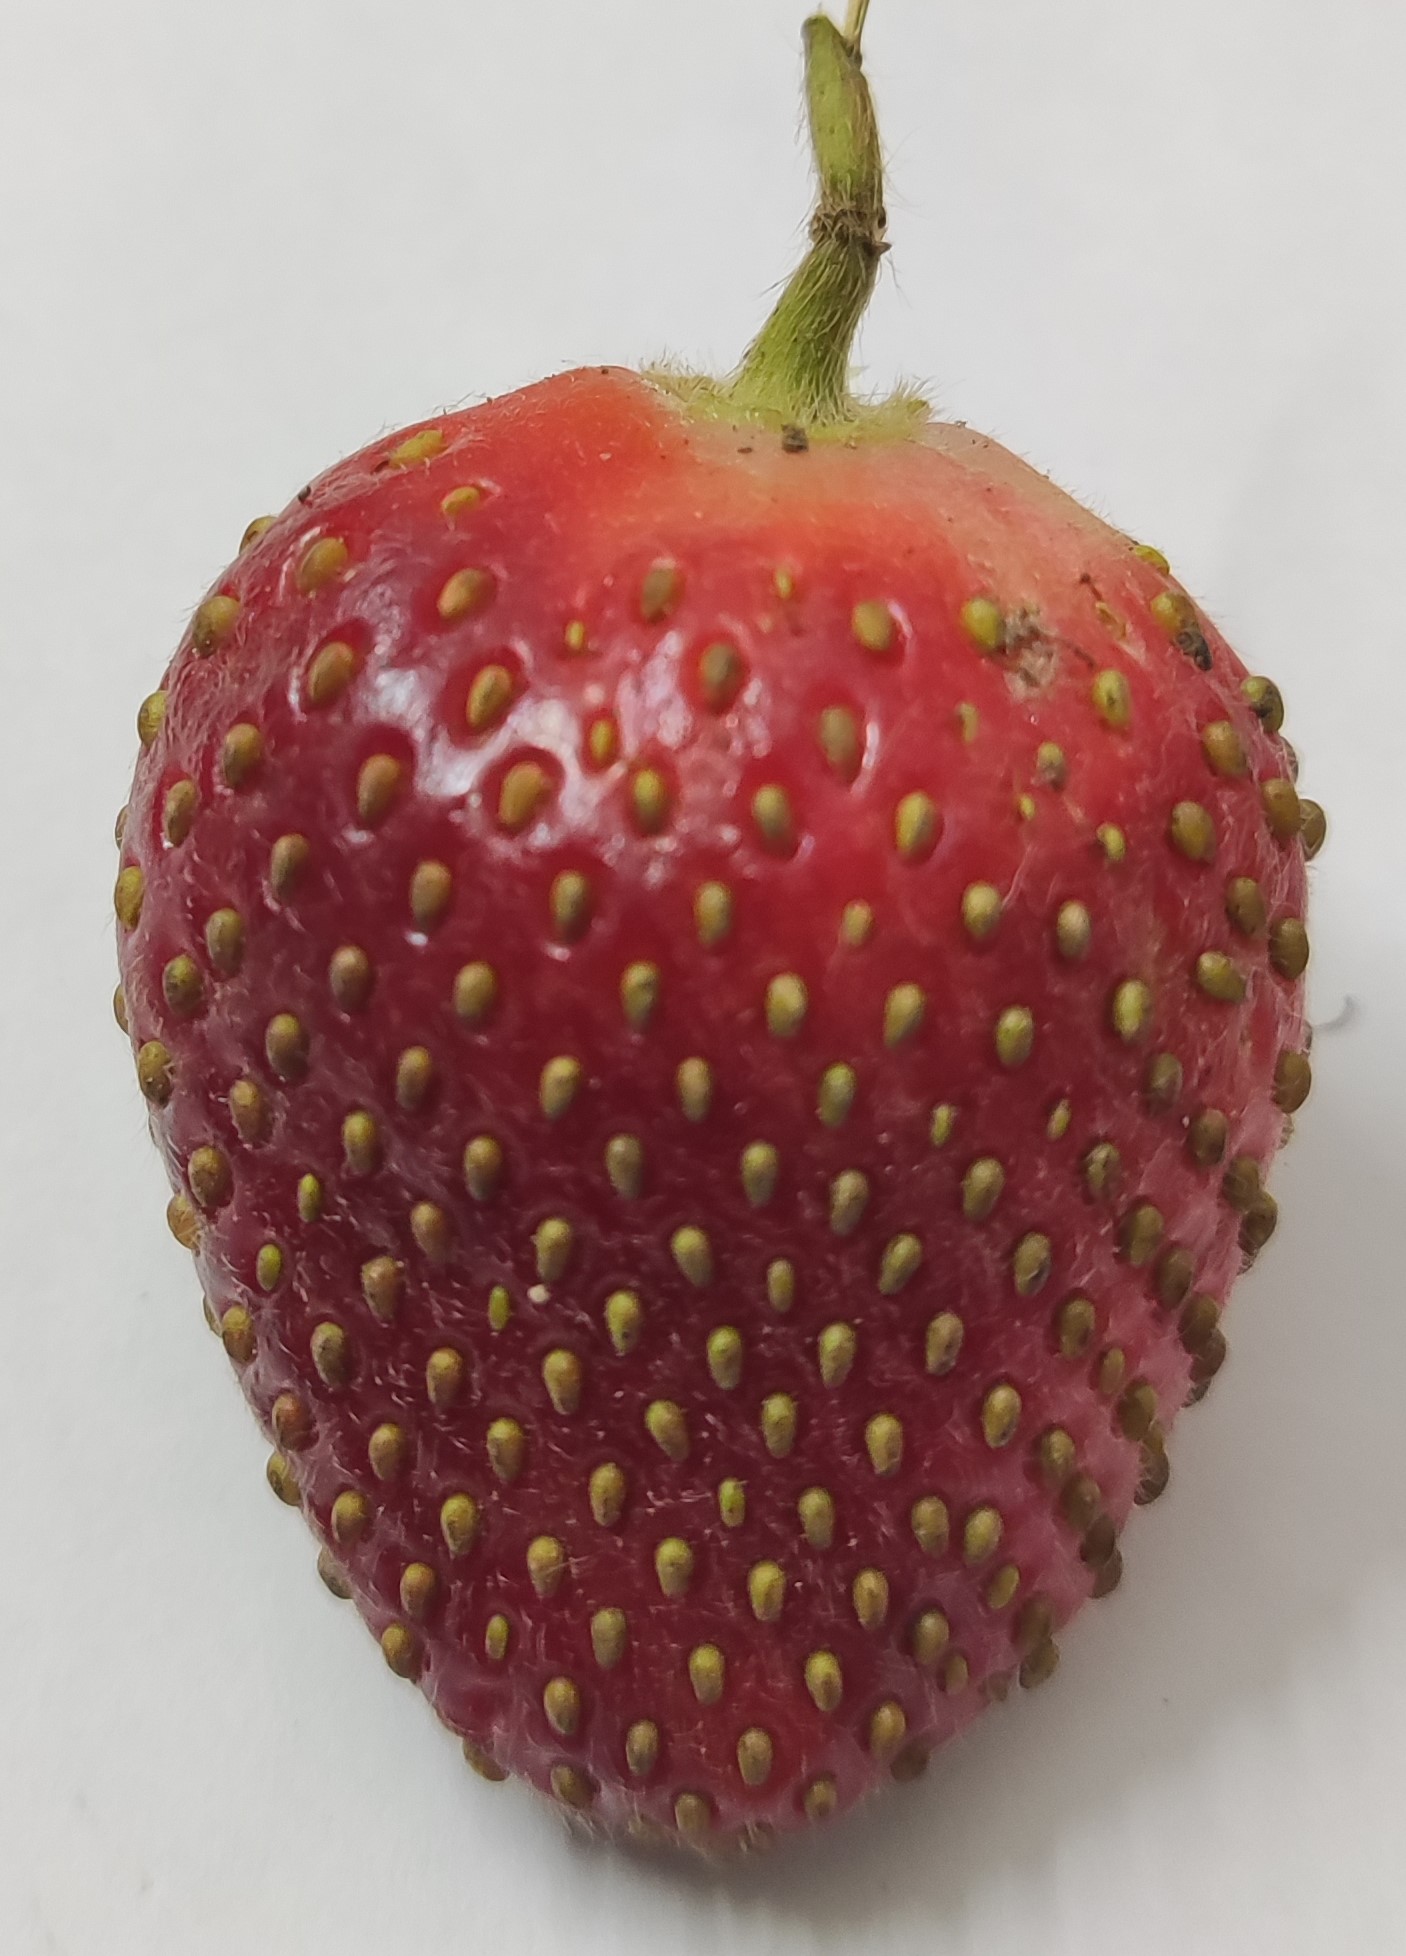
Fruit: strawberry
Condition: fresh